Bhubaneswar

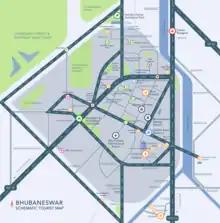
Bhubaneswar schematic tourist map

Bhubaneswar is in Khordha district of Odisha. It is in the eastern coastal plains, along the axis of the Eastern Ghats mountains. The city has an average altitude of above sea level. Bhubaneswar lies in Mahanadi River Delta.